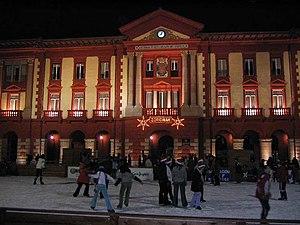
Eibar en basque ou Éibar en espagnol est une commune du Guipuscoa dans la communauté autonome du Pays basque en Espagne.